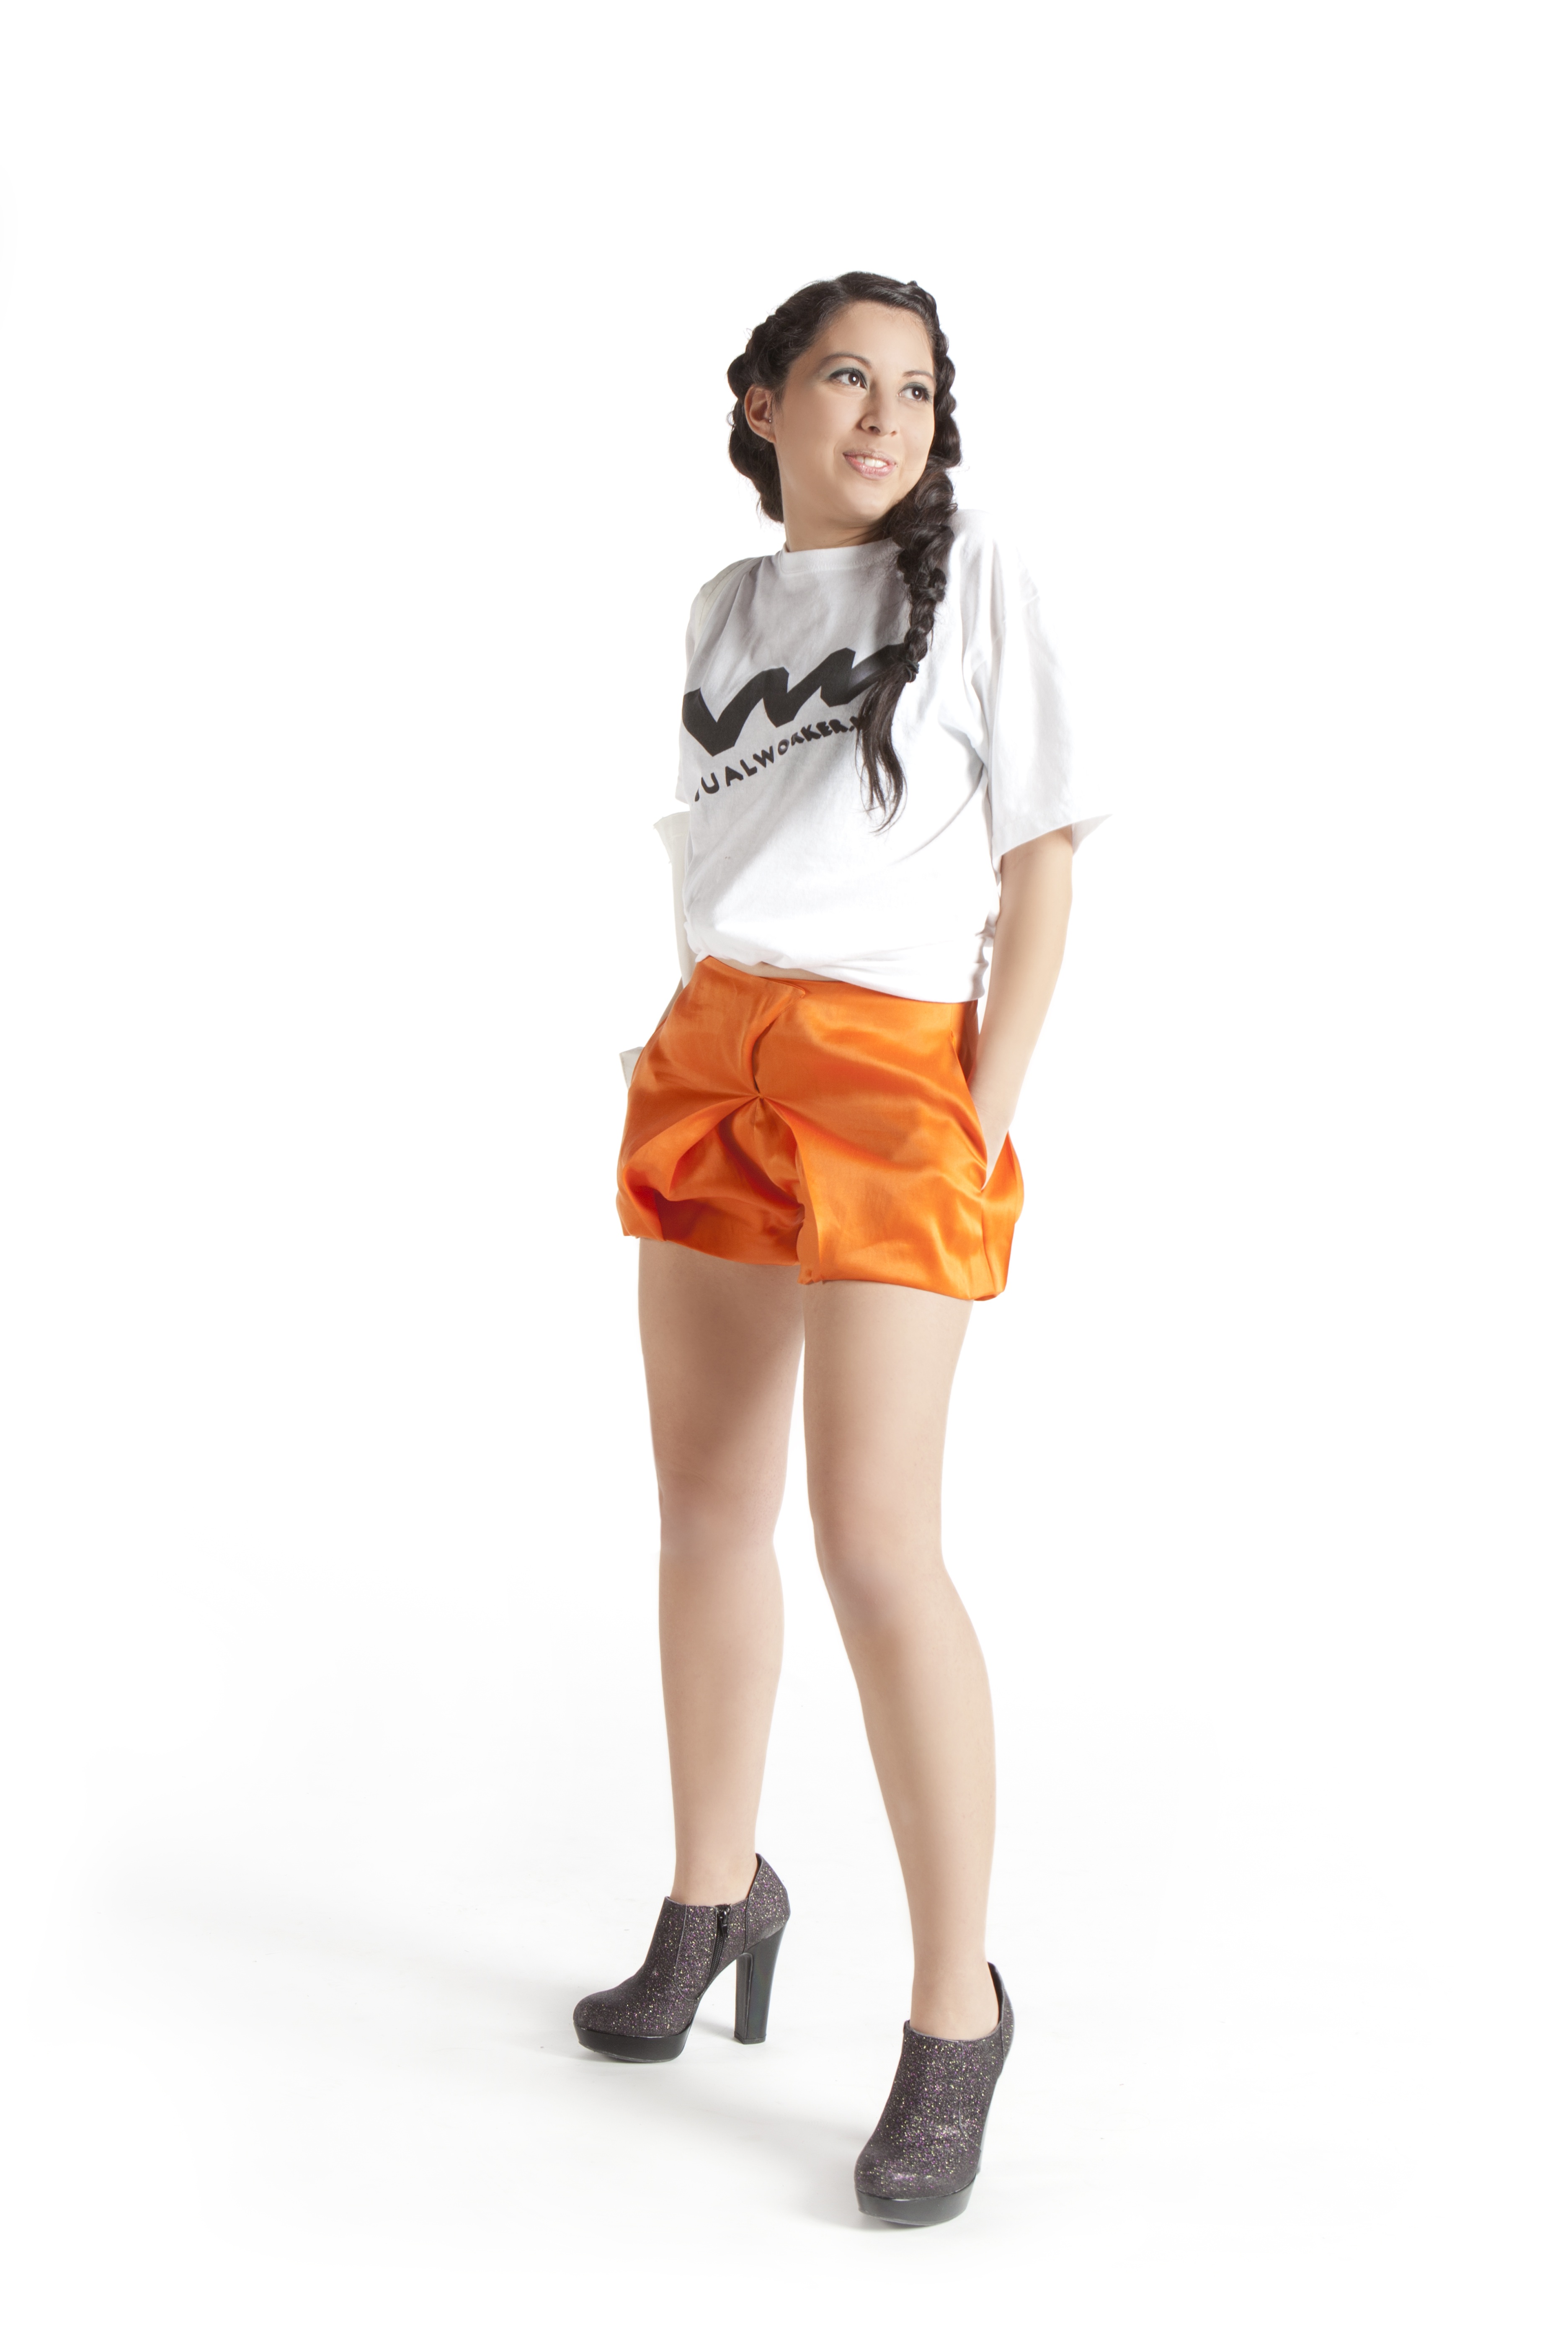
person, people, girl, hair, female, orange, portrait, finger, clothing, cheerful, face, happiness, adolescence, adorable, costume, teen, short, casual, shy, affectionate, sleeve, t shirt